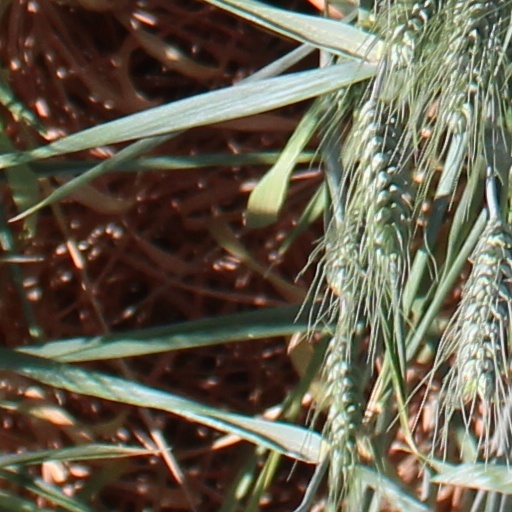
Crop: wheat